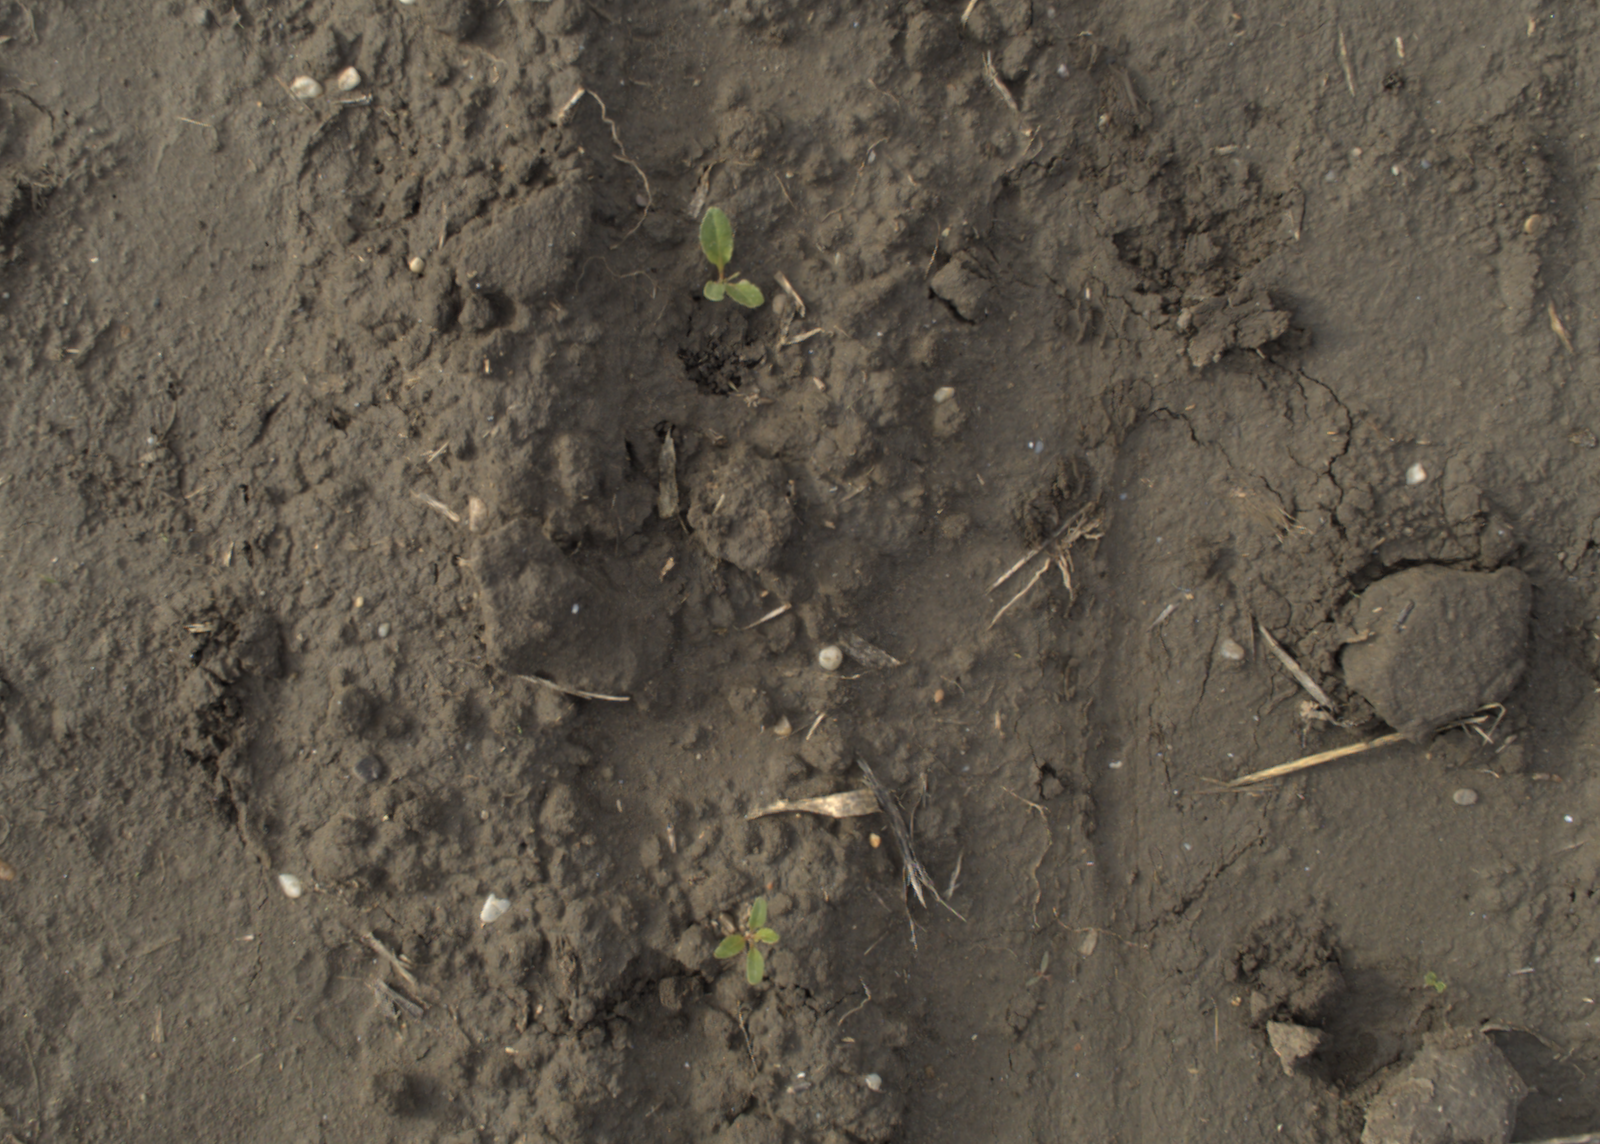
Capture date: 13.10.2021 10:01:47
Weather: mixed
Wind: strong
Seeding date: 02.09.2021
Plant canopy height (mm): 956